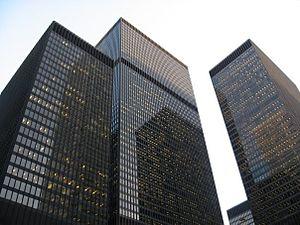
La Banque Toronto-Dominion, qui fait partie du Groupe financier Banque TD, est une des plus importantes institutions financières au Canada. La Banque Toronto-Dominion est une banque à charte assujettie aux dispositions de la Loi sur les banques du Canada. Elle fut la première banque canadienne provenant de Toronto lors de sa fondation en 1855. La banque a aussi des considérables opérations aux États-Unis et elle constitute une des grandes compagnies dans le domaine des assurances au Canada.
Cet article est une liste partielle des bâtiments et meubles conçus par Ludwig Mies van der Rohe.